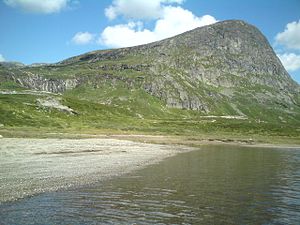
Bygdin
Bygdin
Bygdin er en sø i Jotunheimen i Vang kommune i Oppland fylke i Norge. Bygdin er reguleret som magasin for Øvre Vinstra kraftværk, med reguleringshøjde mellem 1.048 og 1.057 moh. Søen har et areal på ca. 40 km², og den er lang og smal – i luftlinje 25 km lang. Største dypde er 215 m.